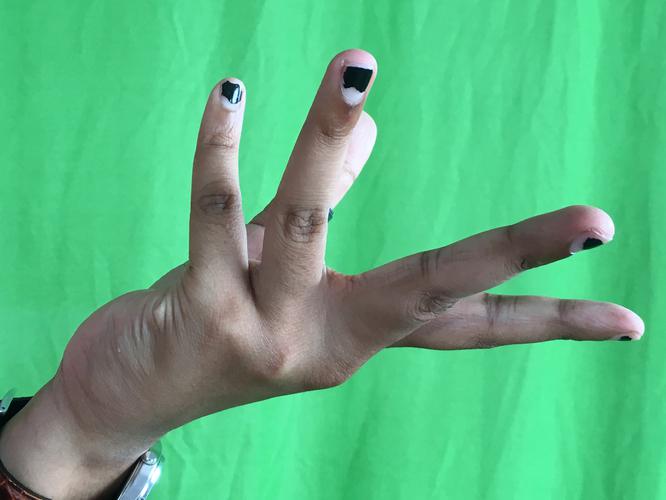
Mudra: Alapadmam
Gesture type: single_hand